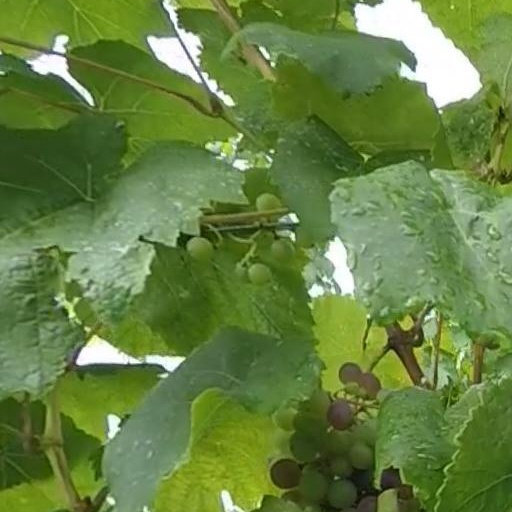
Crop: grape